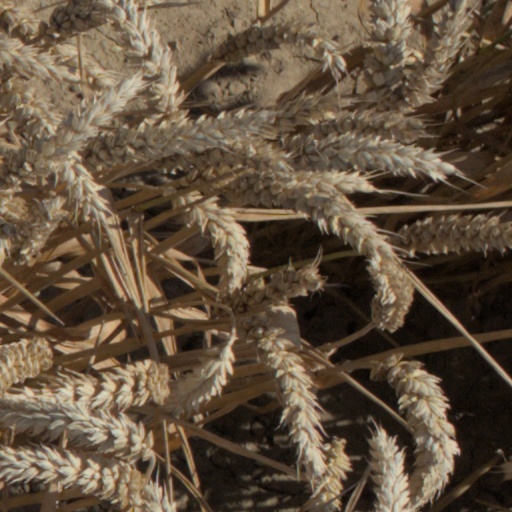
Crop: wheat